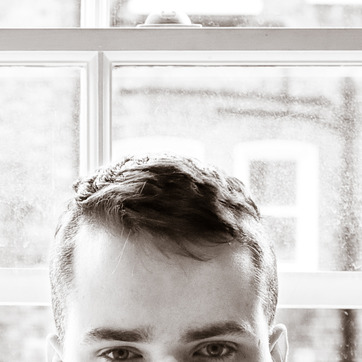
Material: hair